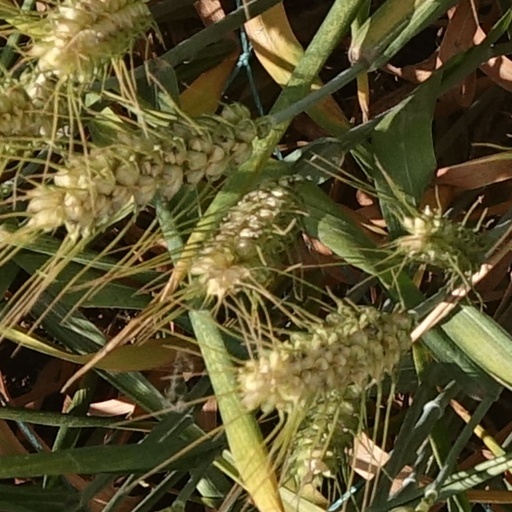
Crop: wheat